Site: brandenburg
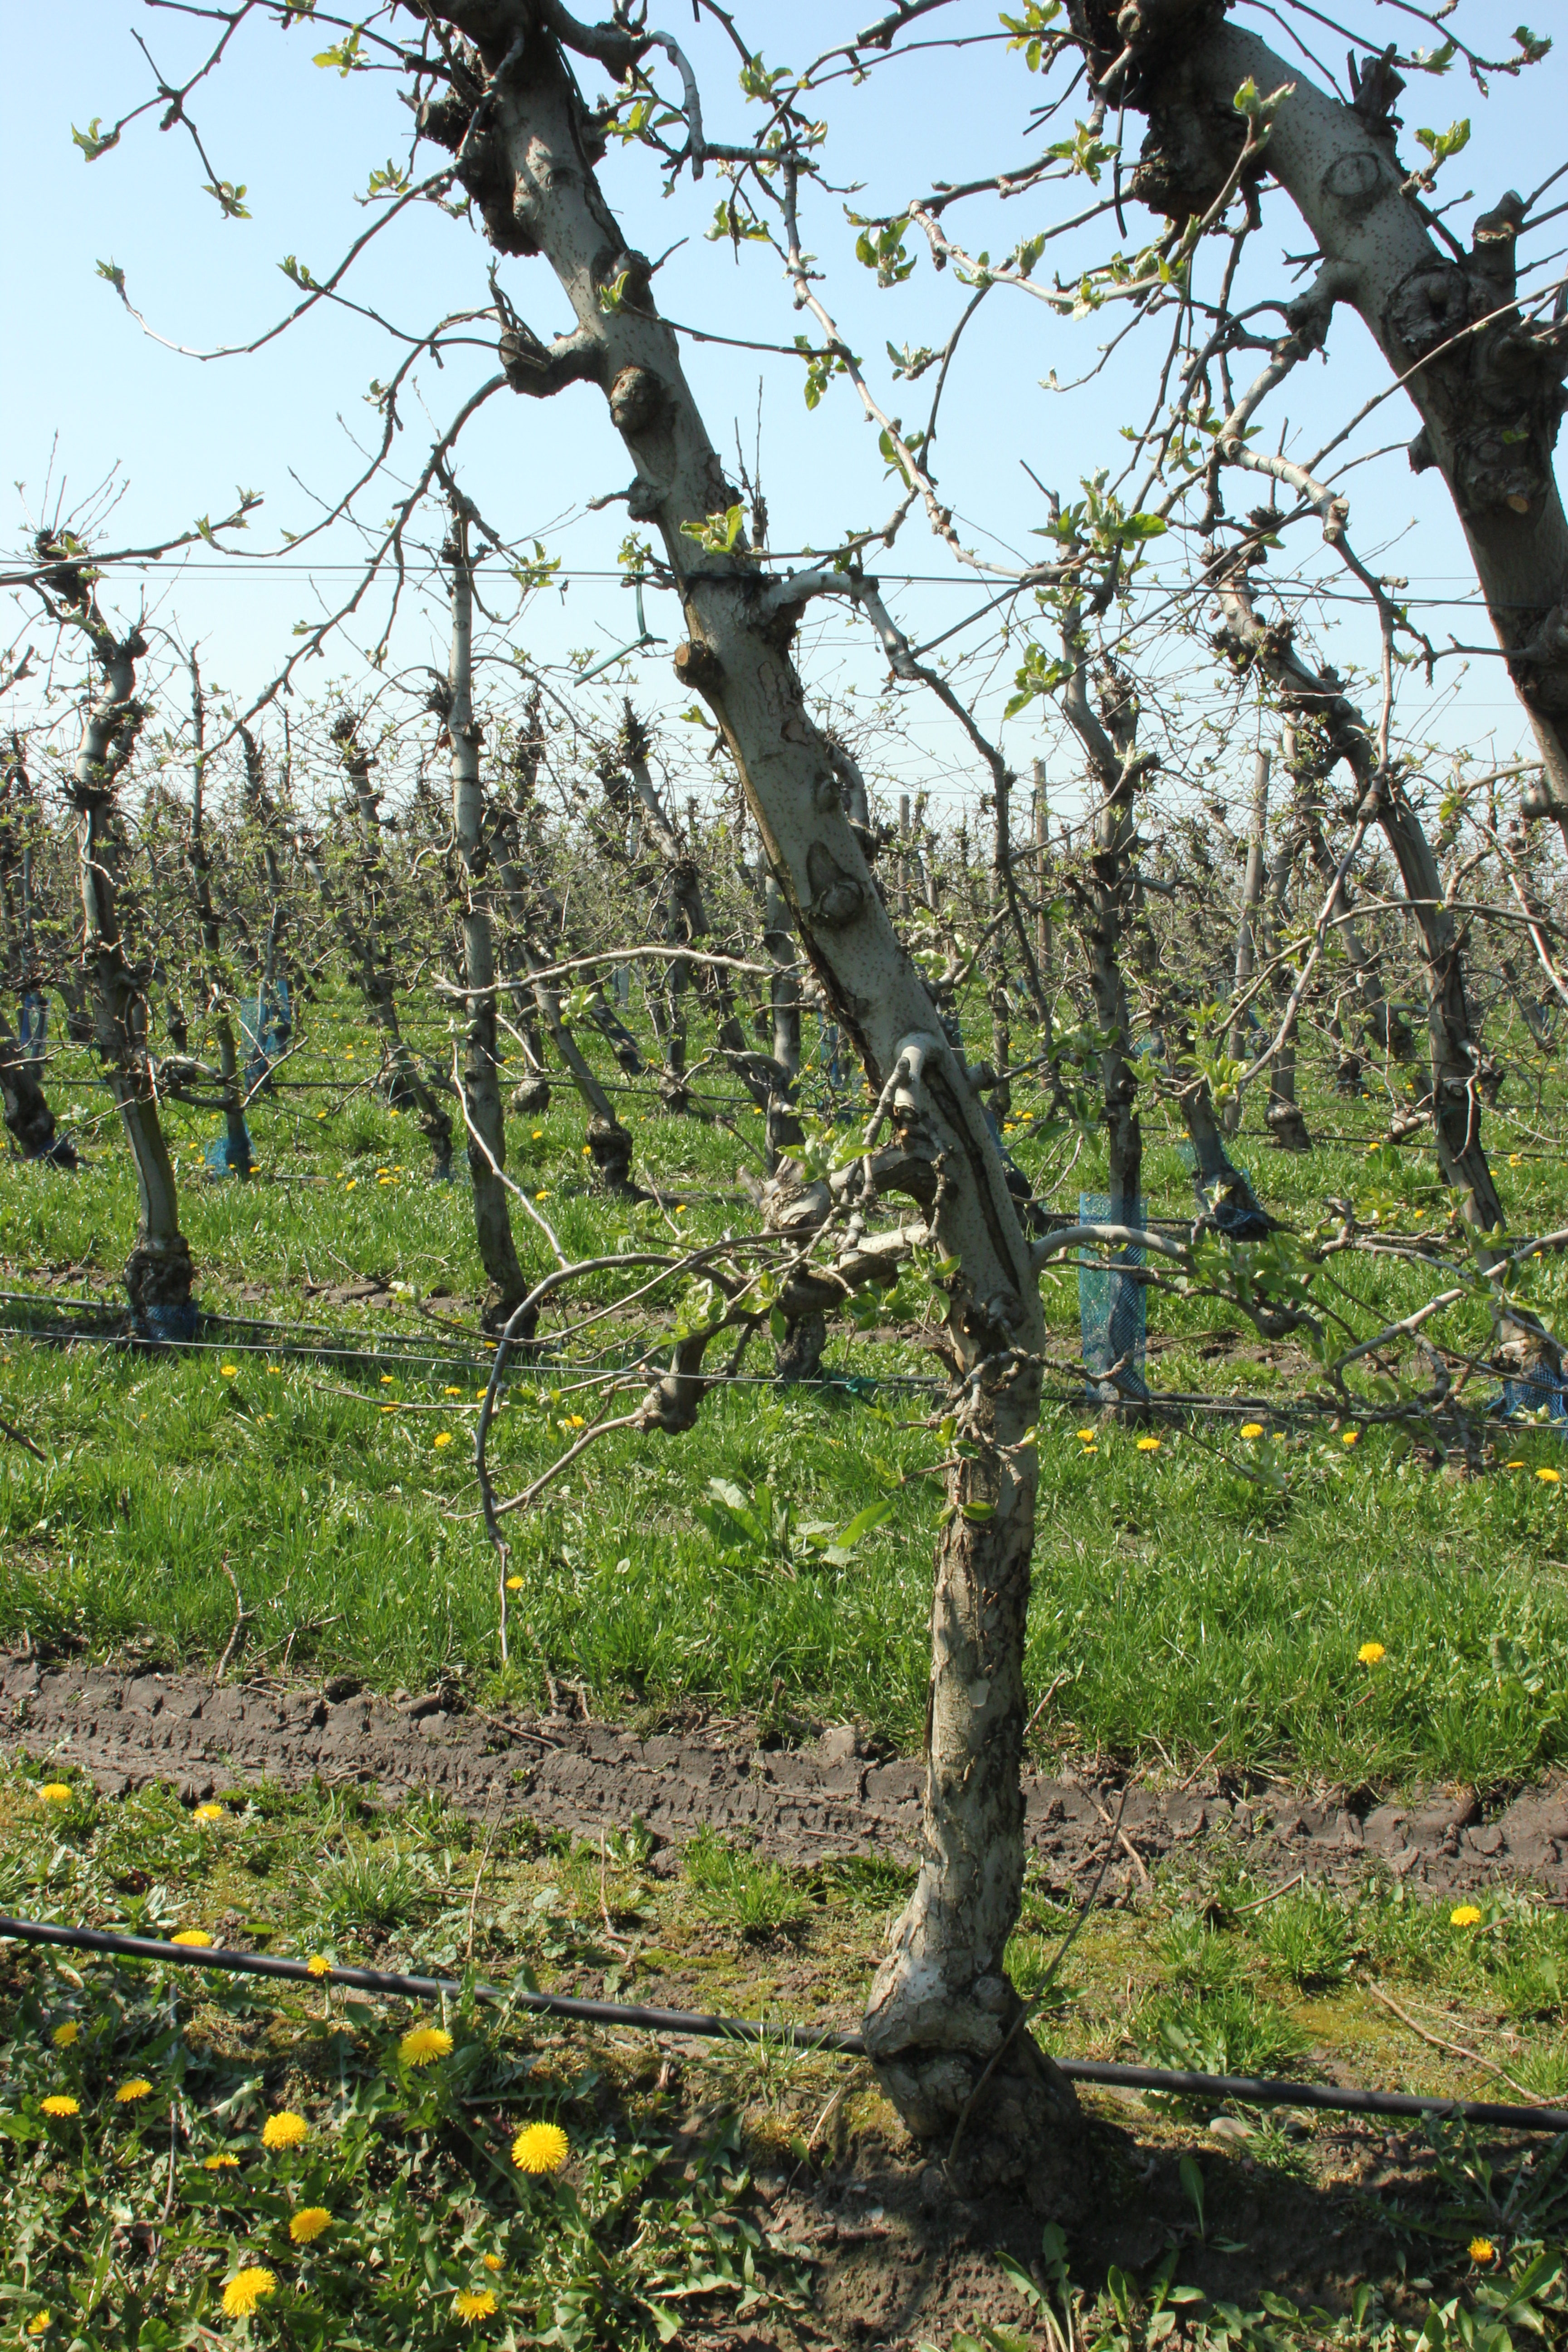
Growth stage (BBCH 56): Inflorescence emergence